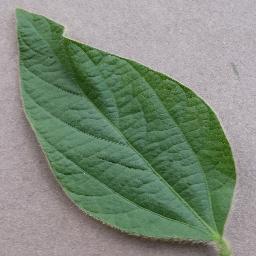
Label: Soybean___healthy